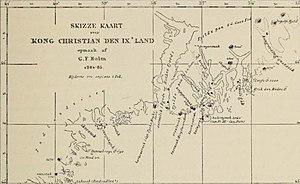
Carte représentant le sud-est du Groenland - région King Christian IX Land par l'explorateur Gustav Holm, en 1885.
Sermilik — ou, en danois : Egede og Rothes Fjord — est un fjord situé dans le Sud-Est du Groenland. Il fait partie de la municipalité de Sermersooq. Recouvrant une surface totale de 1 103 km², Sermilik est le plus vaste fjord du Sud-Est du Groenland.